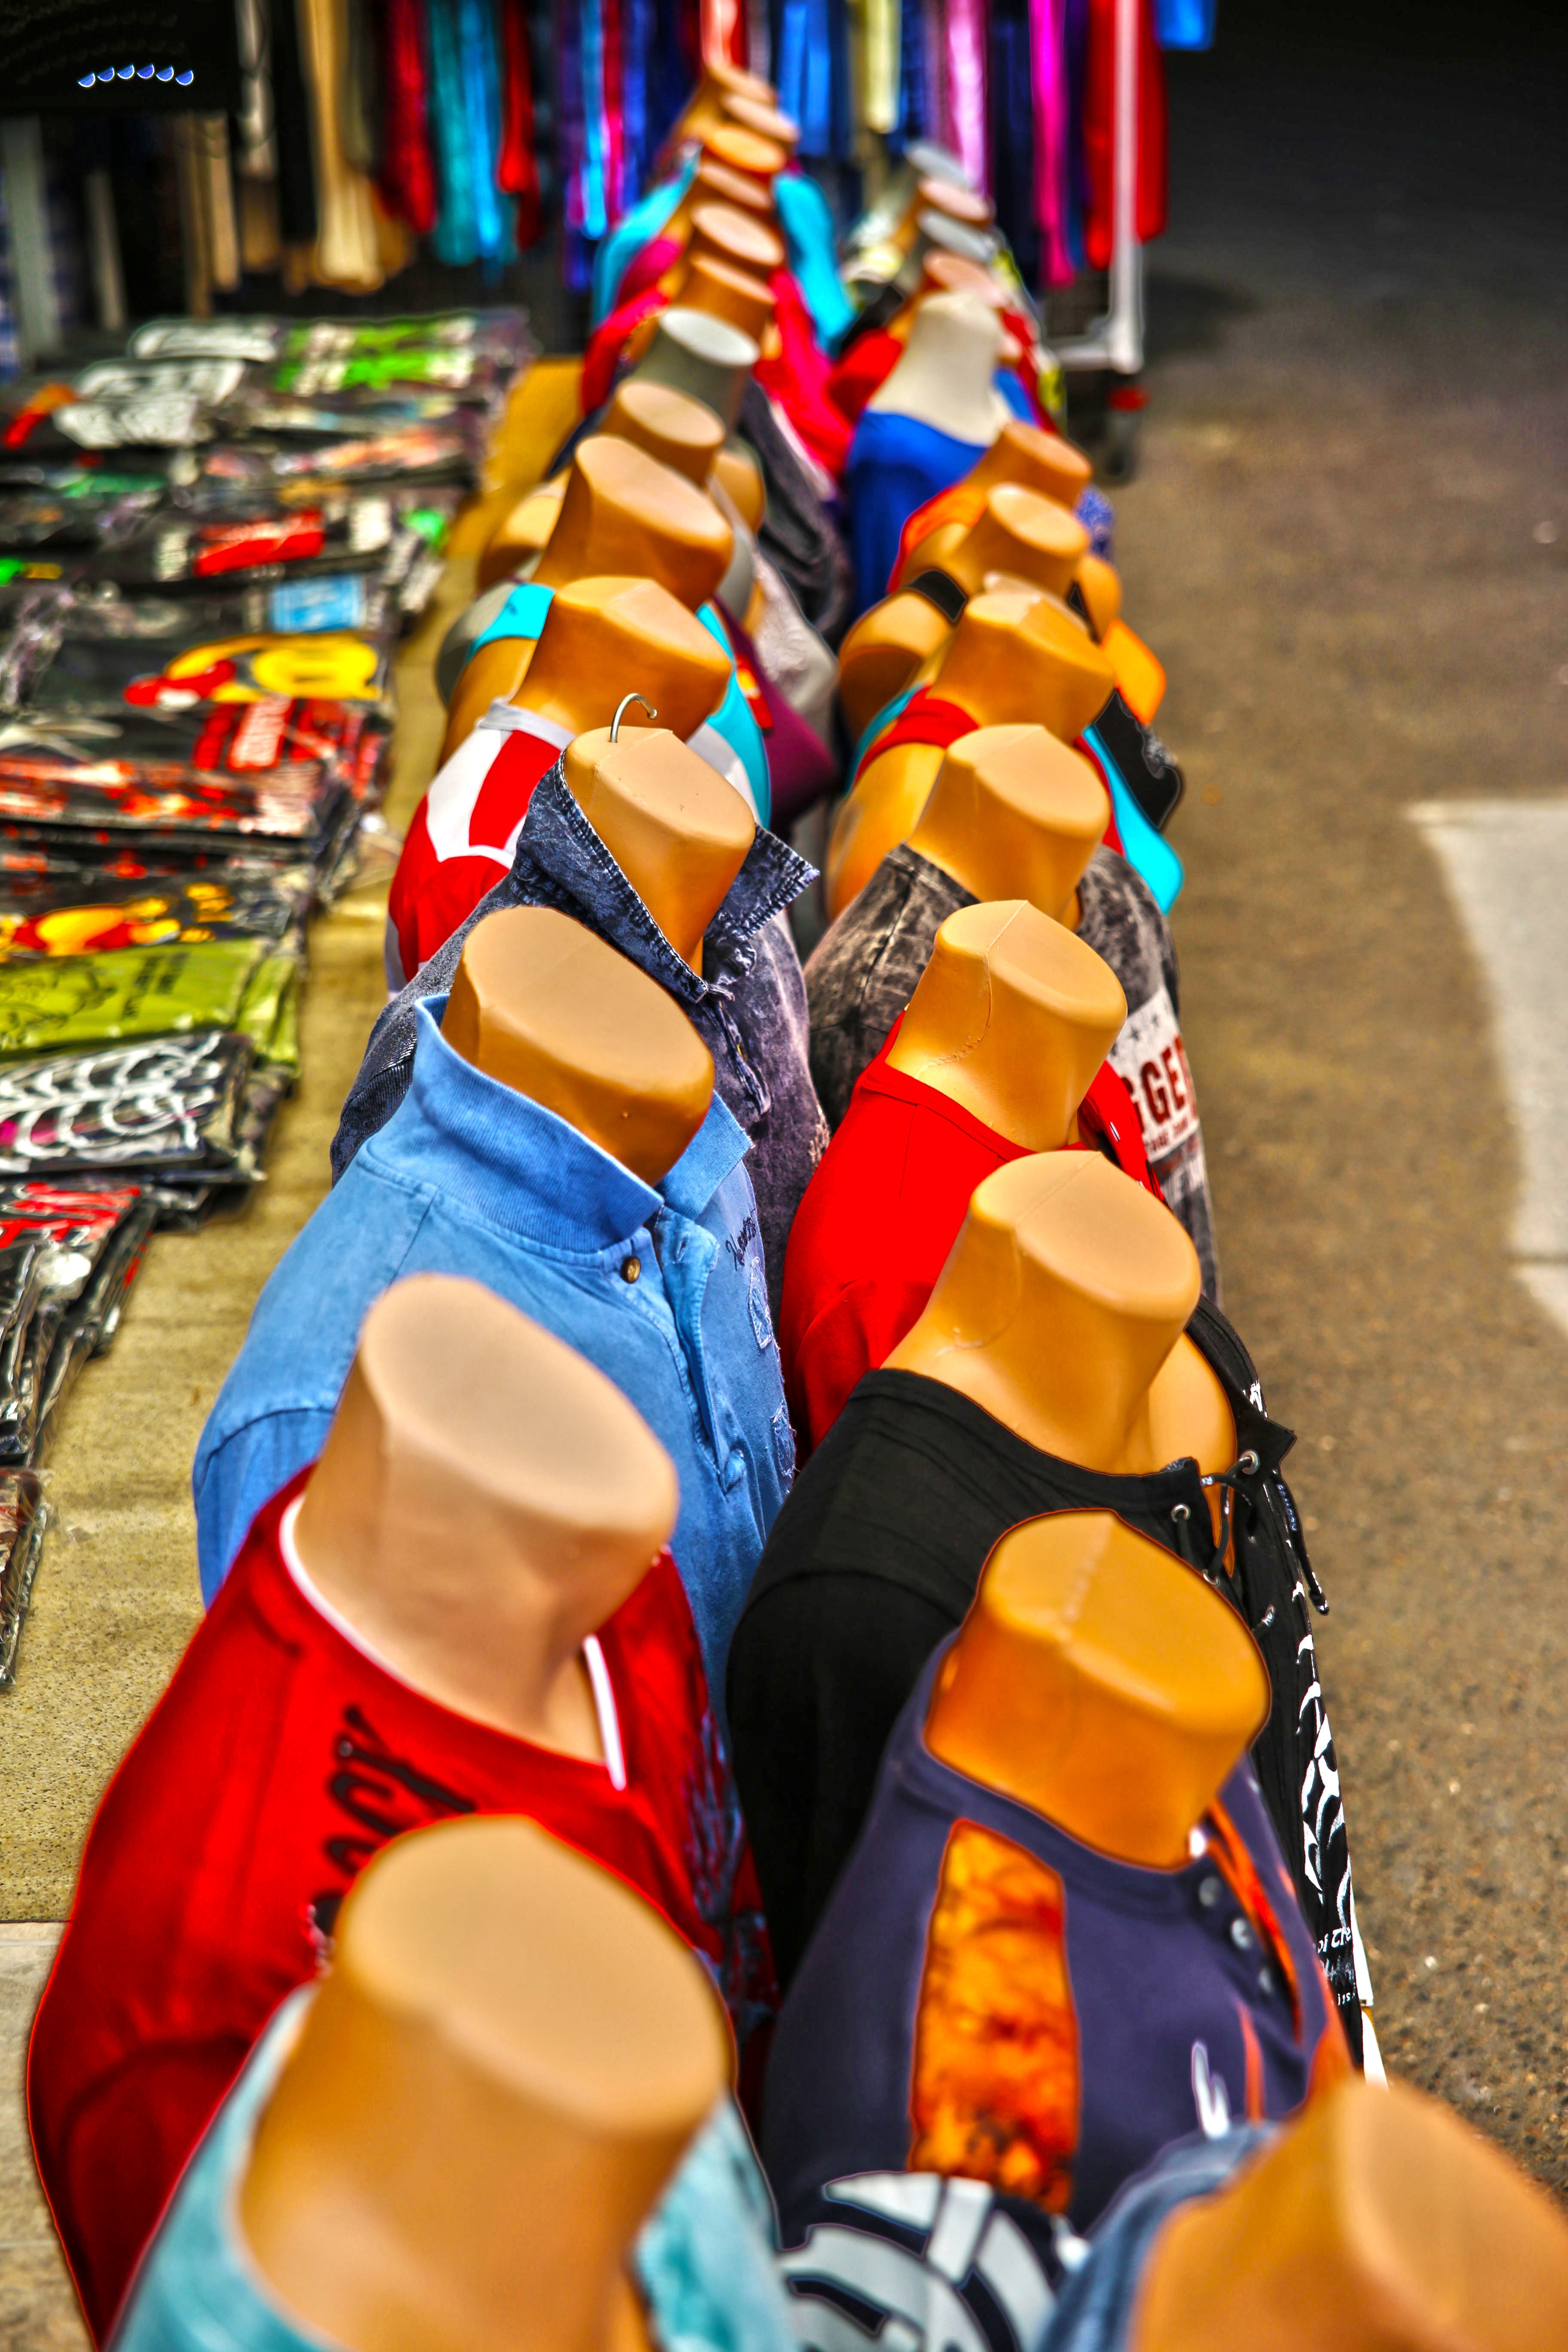
shop, color, market, clothing, toy, festival, tradition, mannequins